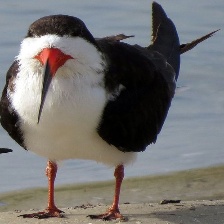
Species: BLACK SKIMMER
Scientific name: RYNCHOPS NIGER